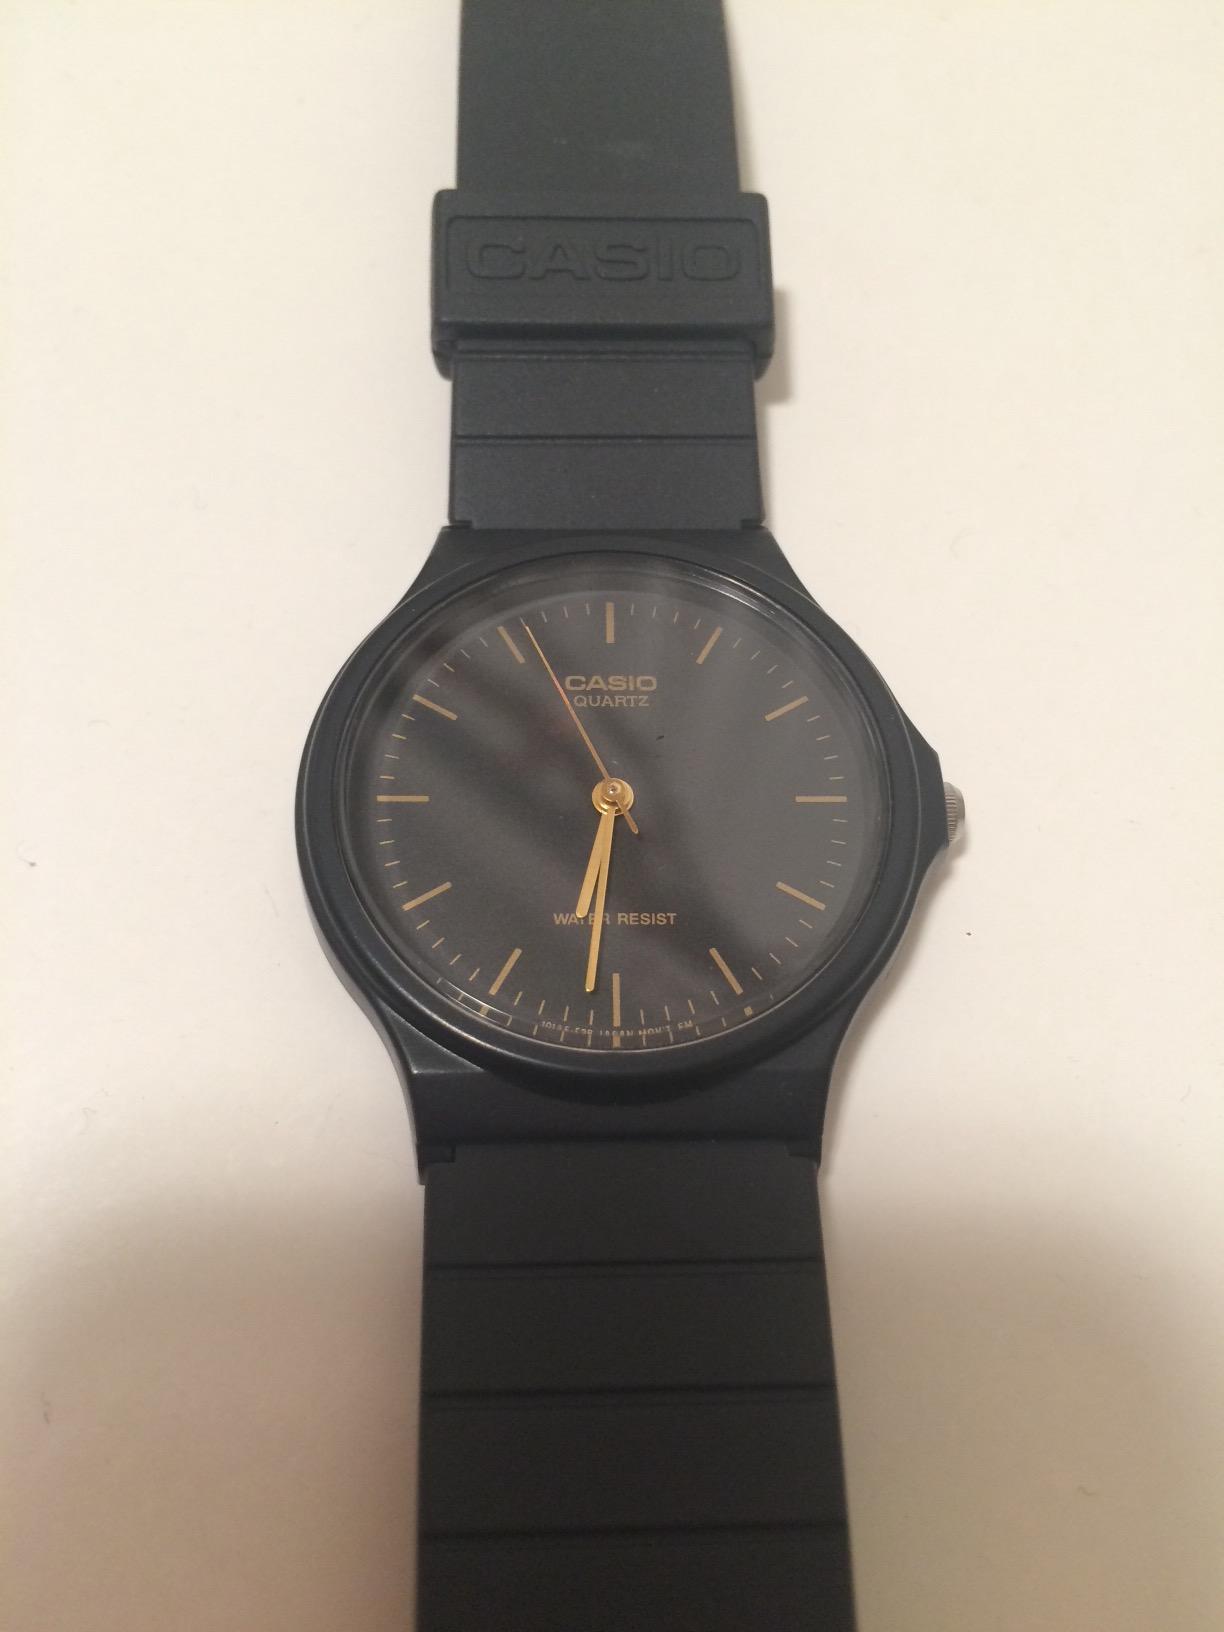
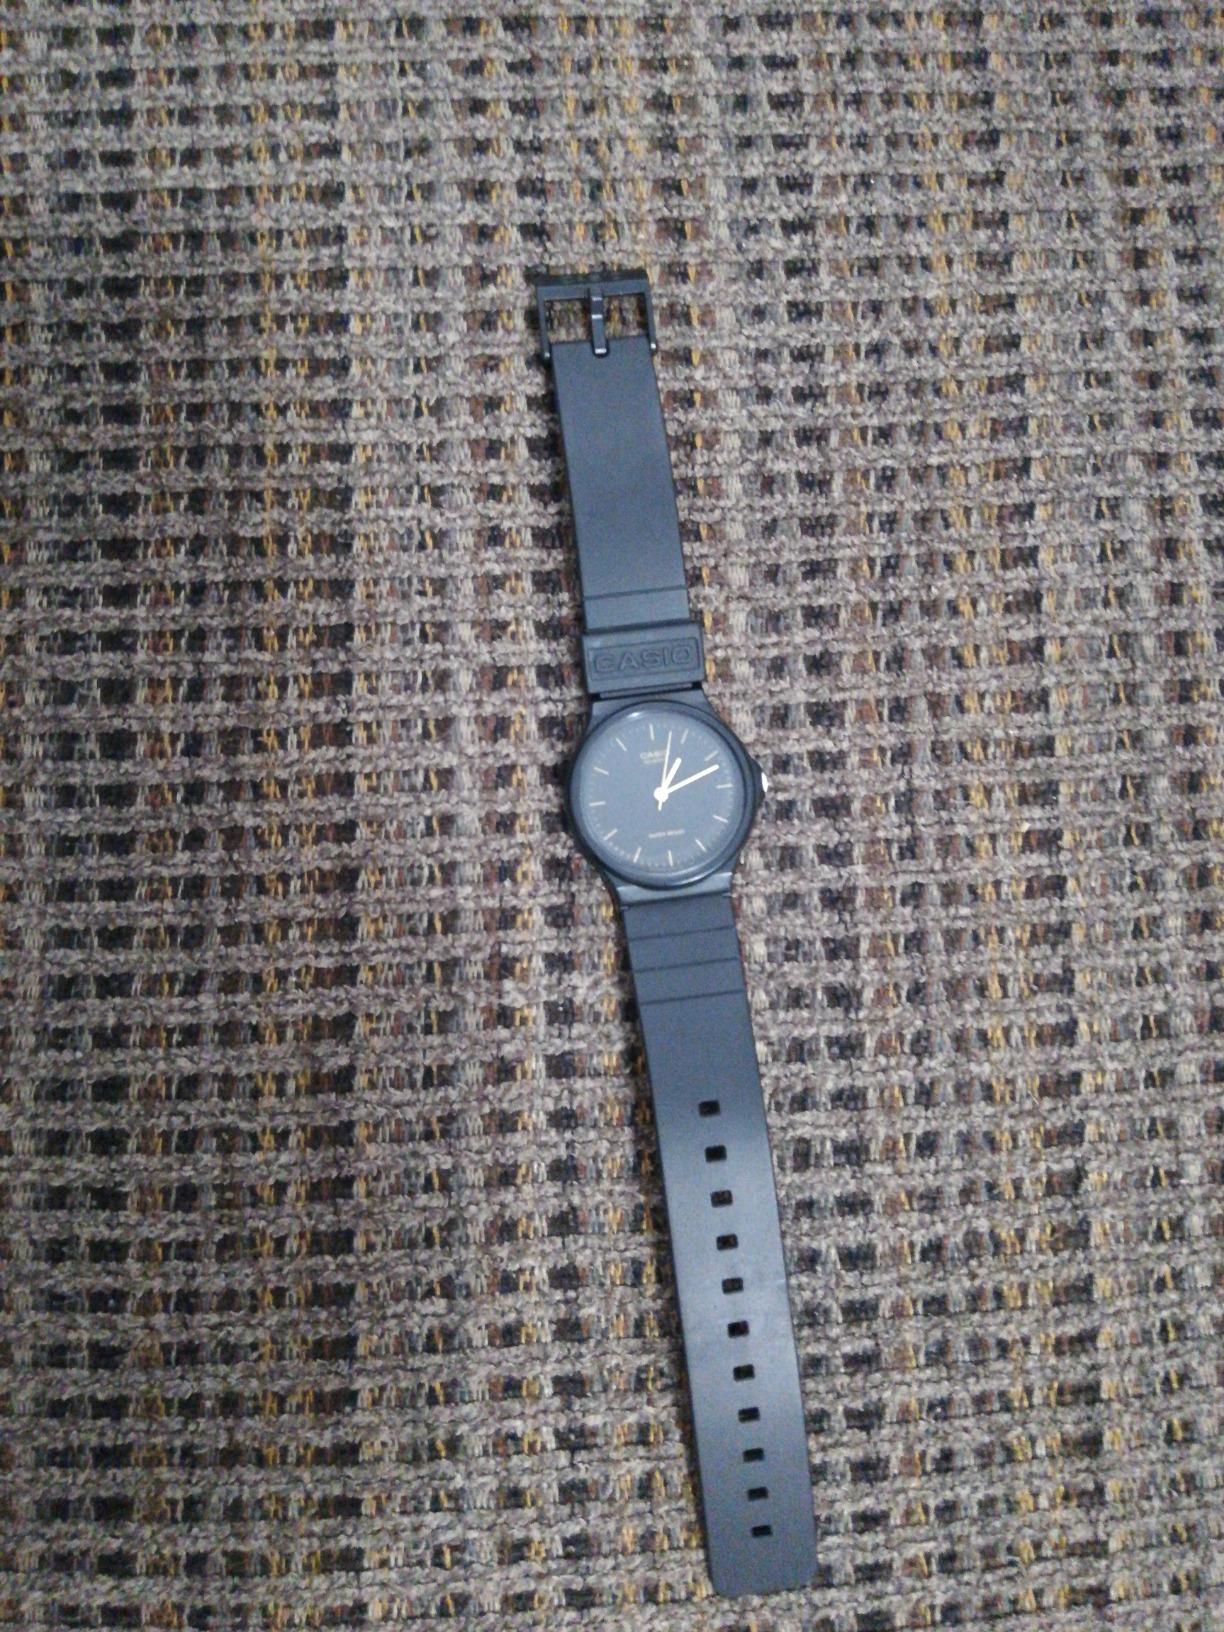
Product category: accessories_watch
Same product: yes